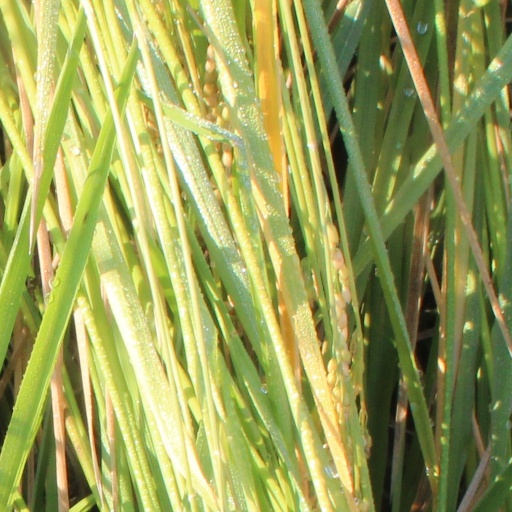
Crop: rice